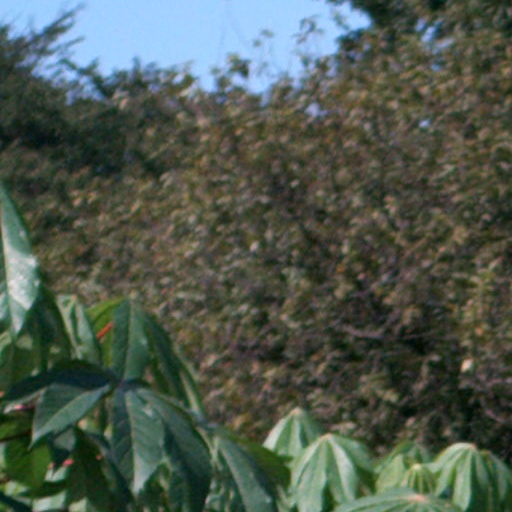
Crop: cassava